Gianfranco Ravasi

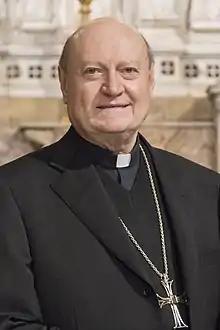
Cardinal Ravasi in 2018

Gianfranco Ravasi (born 18 October 1942) is an Italian prelate of the Catholic Church and a biblical scholar. A cardinal since 2010, he was President of the Pontifical Council for Culture from 2007 to 2022. He headed Milan's Ambrosian Library from 1989 to 2007.